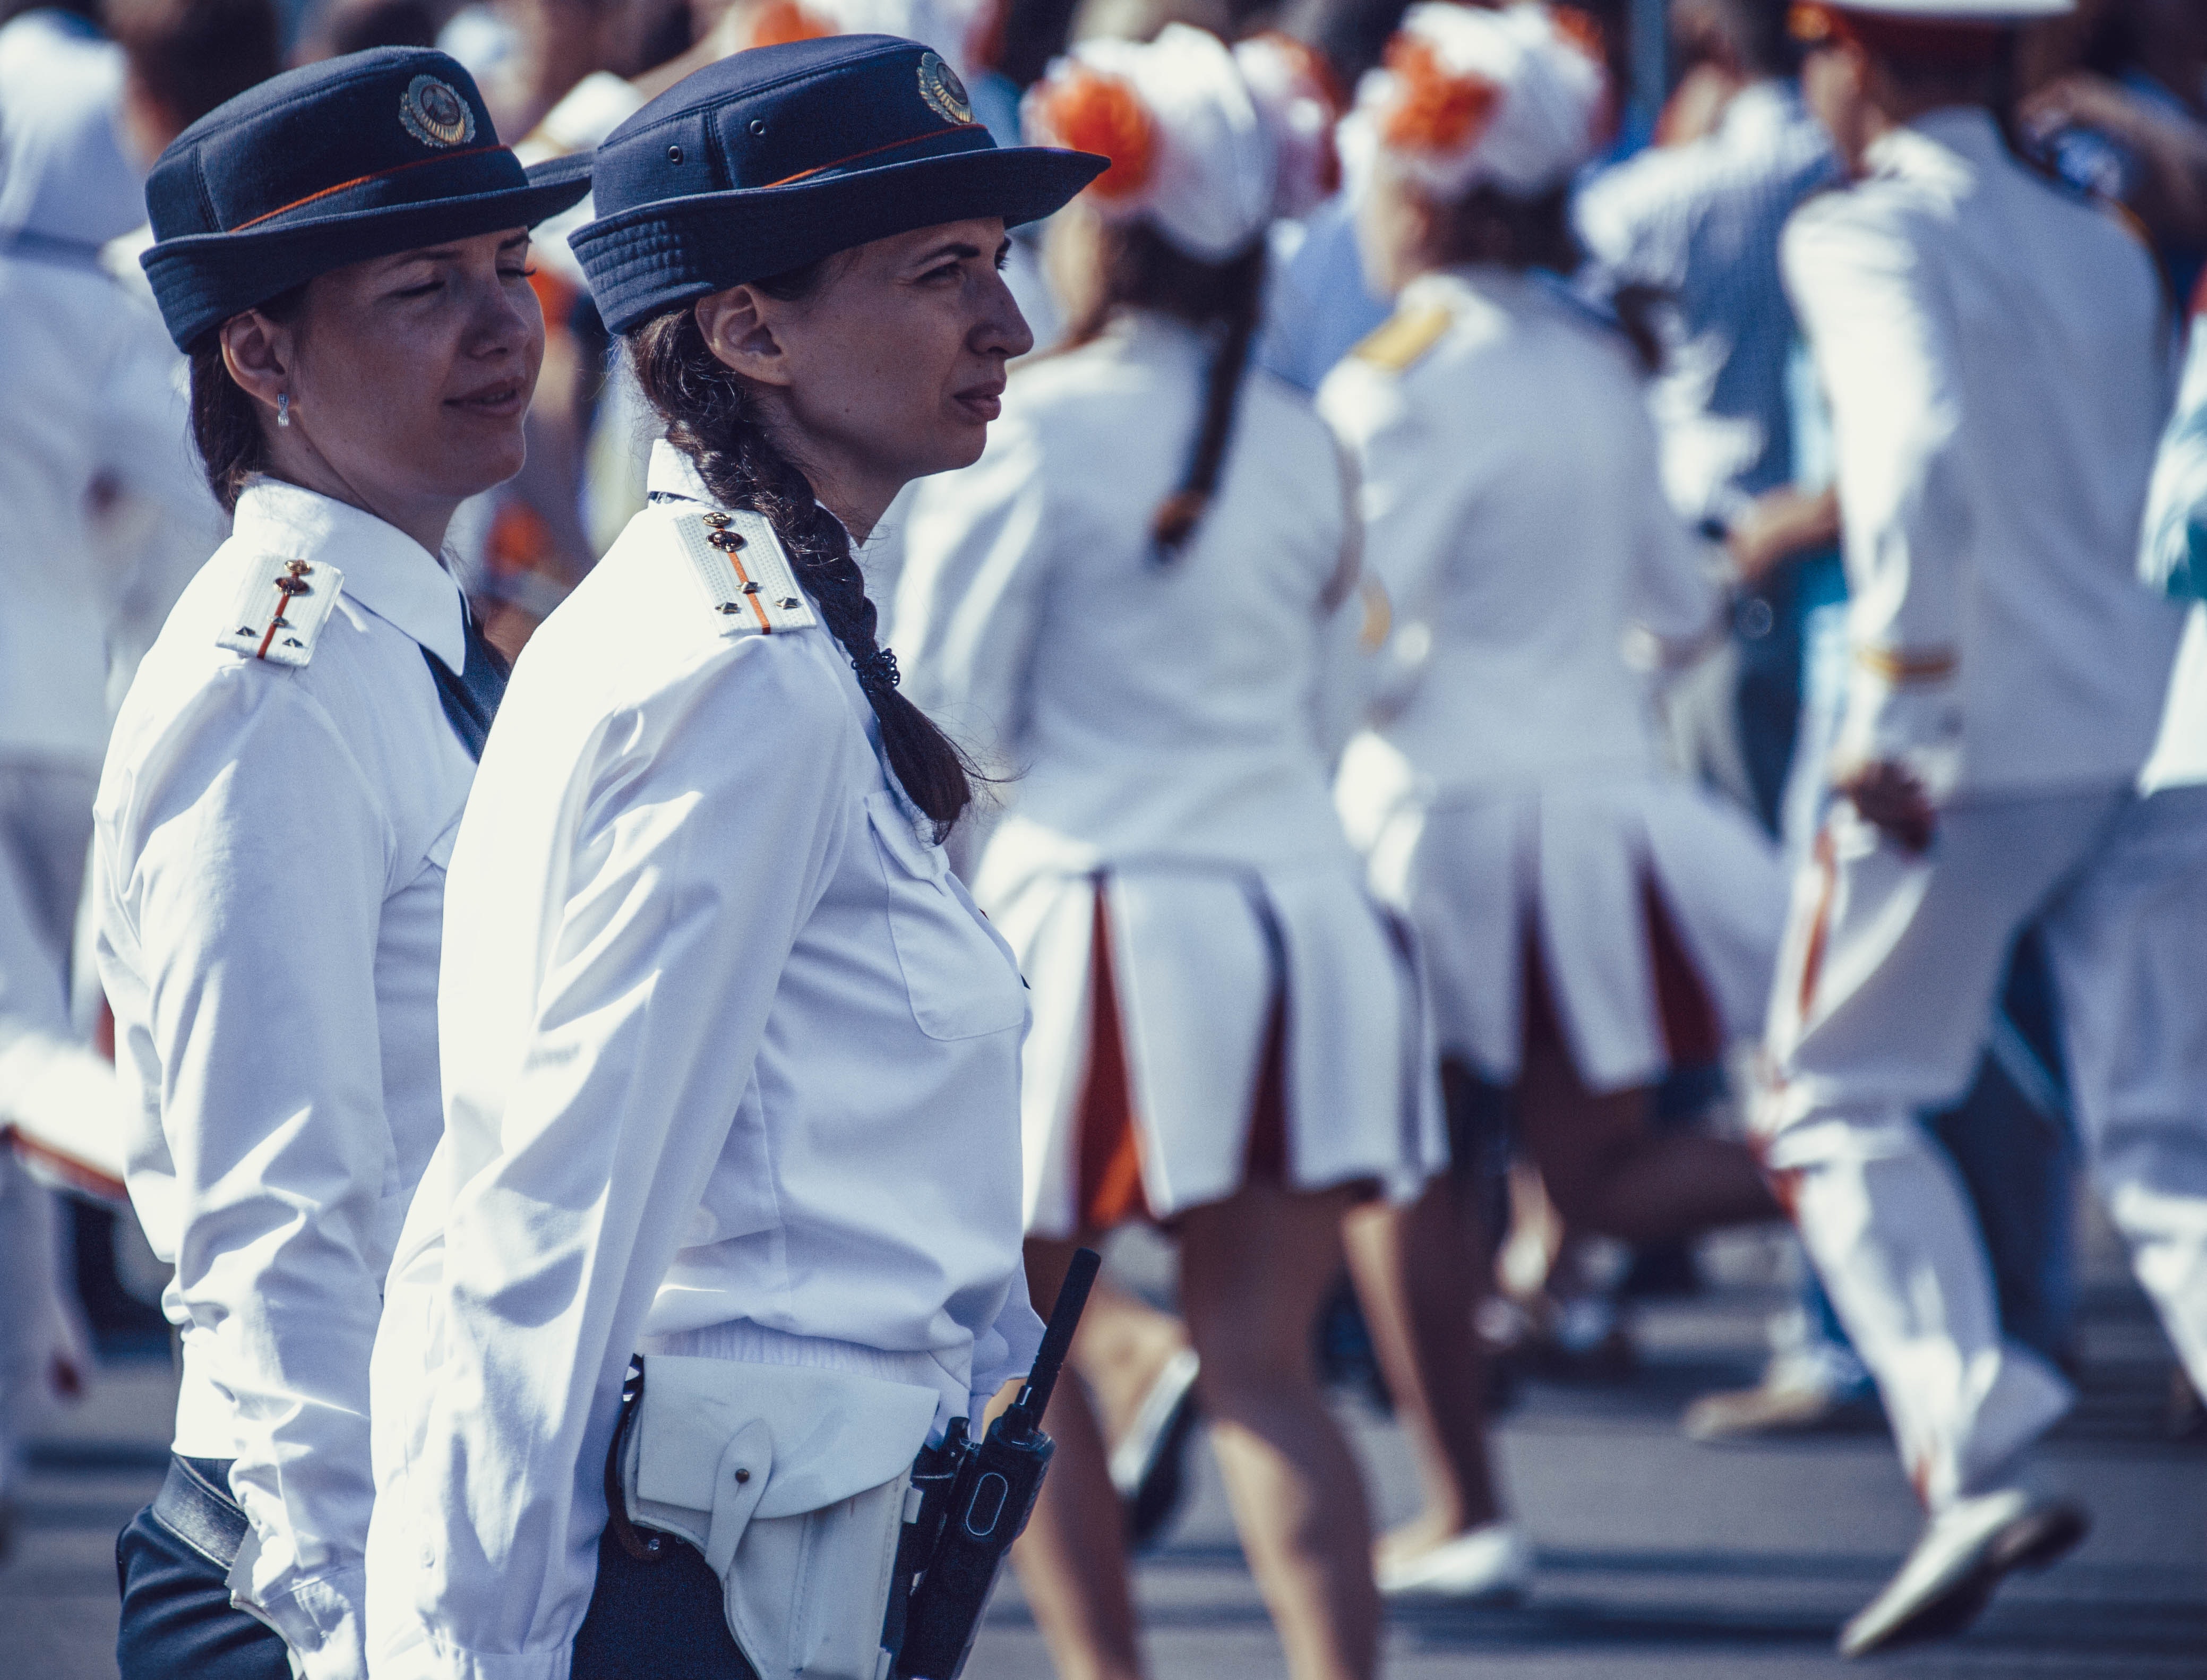
white, people, crowd, uniform, human, marching, event, tradition, photography, team, sailor, navy, gesture, street